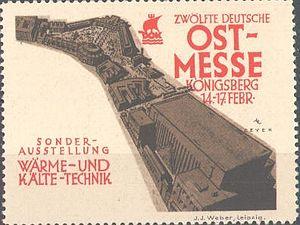
L'Ostmesse, officiellement le Deutsche Ostmesse Königsberg, était un salon événementiel à Königsberg, en Allemagne. Il a été créé pour aider au rétablissement de la Prusse orientale après sa séparation géographique du reste de l'Allemagne après la Première Guerre mondiale.